Tareq Ayyoub

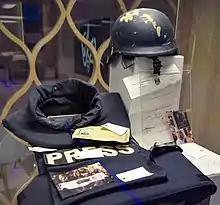
The combat helmet and the bulletproof vest worn by Al Jazeera's Tareq Ayyoub at the moment of his death.

On the morning of 8 April 2003, Ayyoub, along with his second cameraman, an Iraqi named Zuheir, was covering a pitched battle between the American and Iraqi troops from the roof of Al-Jazeera's Baghdad office. At approximately 7:45 a.m., an American A-10 Warthog ground-attack aircraft turned toward Al-Jazeera's office and began to descend upon it. Maher Abdullah, the station's Baghdad correspondent, witnessed the A-10's attack run and gave the following description, "The plane was flying so low that those of us downstairs thought it would land – that's how close it was. We actually heard the rocket being launched. It was a direct hit – the missile actually exploded against our electrical generator, and Tareq died almost at once, Zuheir was injured."